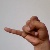
The image shows a hand gesture representing the letter 'J' in Indian Sign Language.